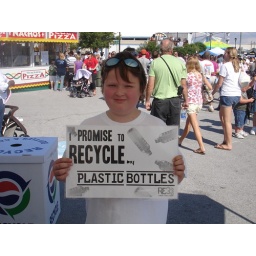
A plastic bottle recycling promise at the 2009 Seafood Festival in Morehead City NC (10/3/2009)